Christian art

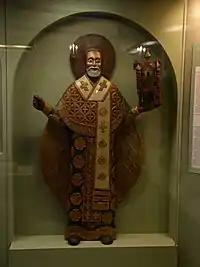
A rare sample of medieval Orthodox sculpture from Russia

Similar to the Vikings, wood and carvings are also used in Germanic Christian art in depictions of crosses and relations to the Crucifixion utilized in different areas such as churches and cathedrals. The Cologne Cathedral is a notable church located in Cologne, Germany, resting upon ruins of buildings from the Romantic and Frankish periods. Although the structure would begin construction in 1248 under archbishop Conrad von Hostaden, the monument would not be completed until the 1880s.